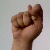
The image shows a hand gesture representing the letter 'T' in Indian Sign Language.